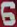
Number: 6